Luke P. Blackburn

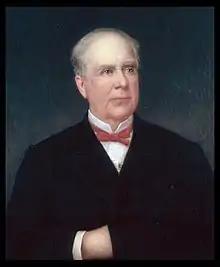
Portrait by Nicola Marschall, 1883

Luke Pryor Blackburn (June 16, 1816September 14, 1887) was an American physician, philanthropist, and politician from Kentucky. He was elected the 28th governor of Kentucky, serving from 1879 to 1883. Until the election of Ernie Fletcher in 2003, Blackburn was the only physician to serve as governor of Kentucky.